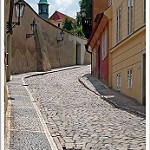
Label: street